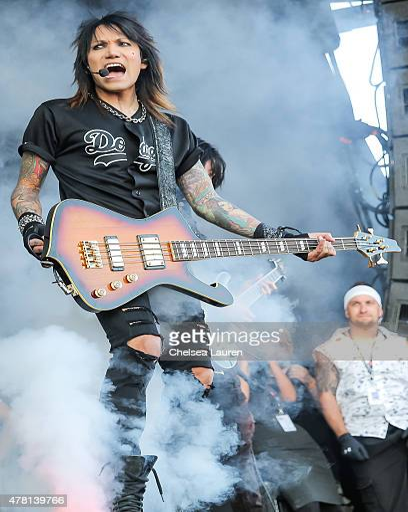
hard rock artist performs during music festival